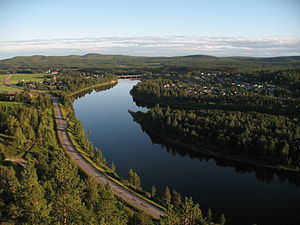
Älvsbyn
Udsigt fra Hundberget i Älvsbyn
Älvsbyn är et byområde i Norrbotten og hovedby i Älvsbyns kommune i Norrbottens län, Sverige. Byen havde 4.967 indbyggere i 2010.